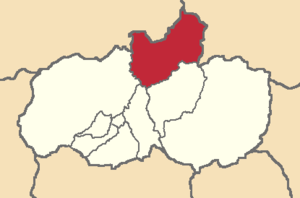
Píllaro est un canton d'Équateur situé dans la province de Tungurahua.